African Cashew Alliance

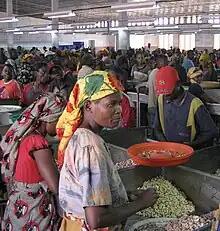
Cashew processing plant in Mozambique.

Growing demand for cashew nuts in Western Europe have led to increased production of cashews worldwide. As of 2022, cashews are primarily grown and harvested in Sub-Saharan Africa and Asia. Africa produces 58% of the annual yield, with 44% of the production being concentrated in West Africa. In 2019, the Ivory Coast was the world's third largest producers of cashews (0.731 million tonnes) behind Vietnam (2.6 million tonnes) and India (0.786 million tonnes). From 2000 to 2019, 98% of African cashews were exported as raw nuts still within their shell instead of removed and ready for consumption. These raw nuts are exported for processing in Vietnam and India where they can be de-shelled and sold for greater profit. In 2018, extracted cashew nuts from India sold for three times higher than what cashew farmers in the Ivory Coast were paid for raw cashews. An estimated 25% increase in Africa's cashew processing capabilities was projected to generate an additional $100 million in household income for cashew producers. Cashew growers across Africa have responded by increasing their processing capabilities.